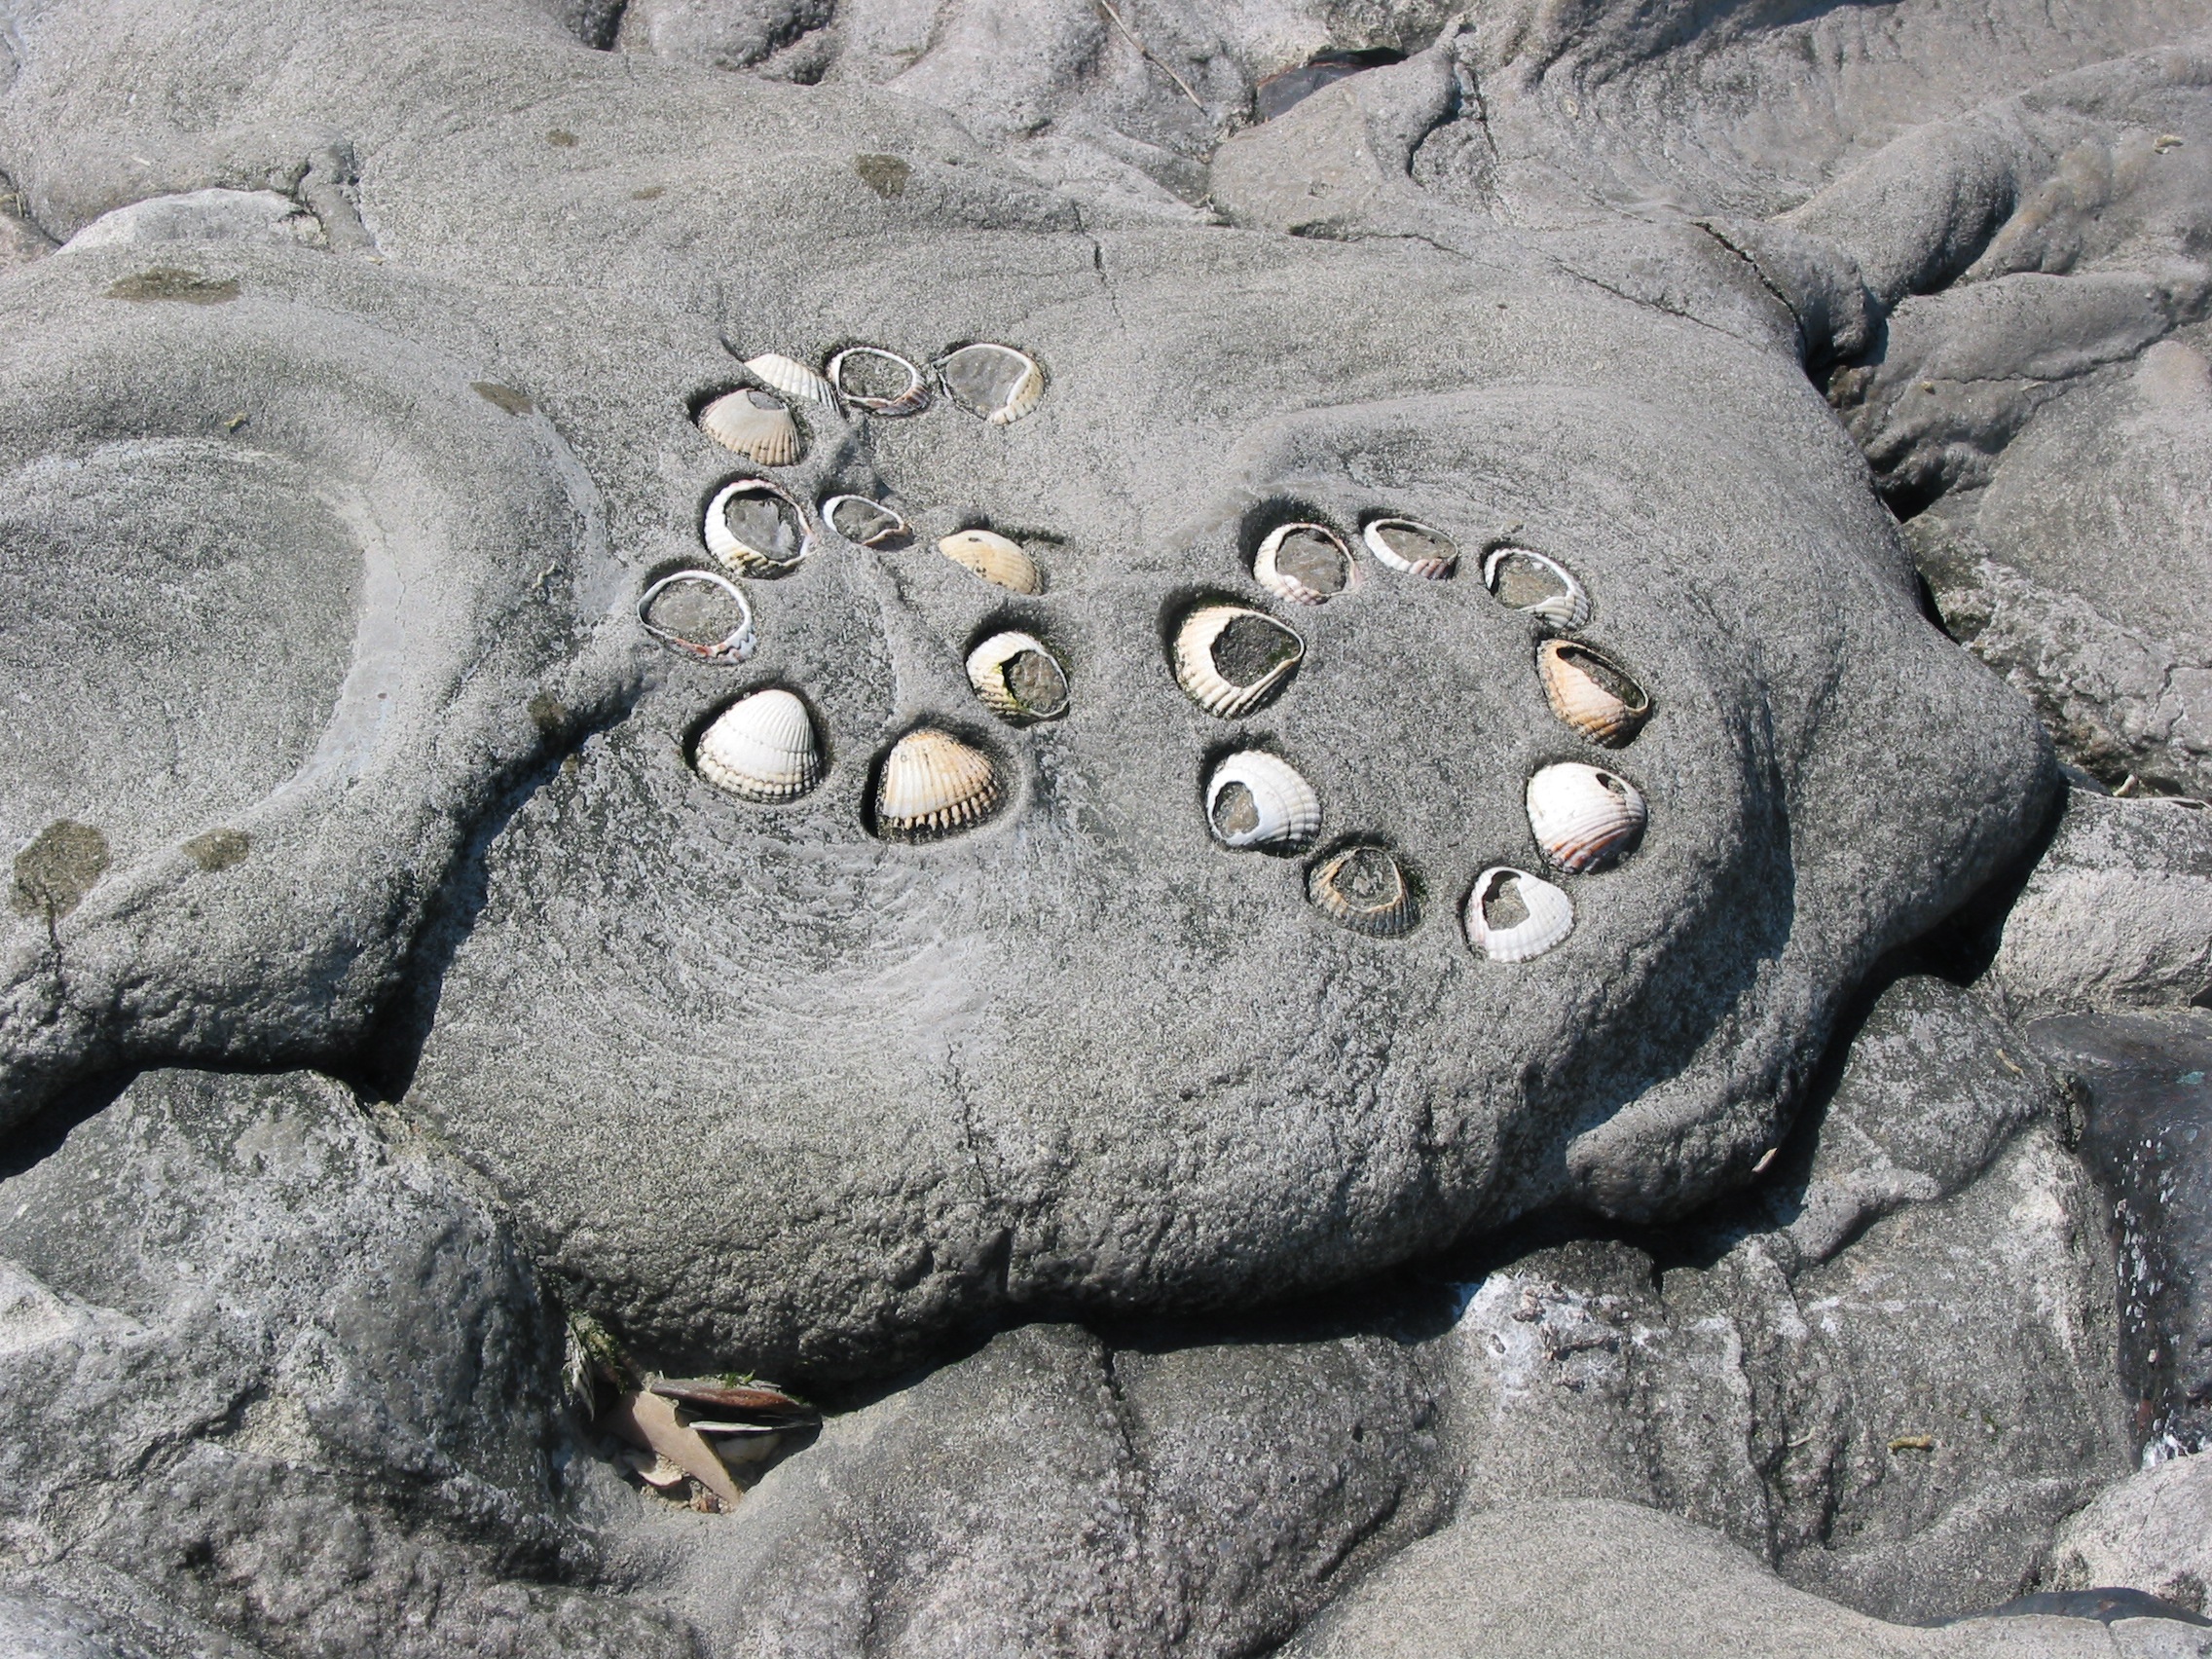
sand, rock, soil, material, seashell, sculpture, geology, boulder, north sea, mussels, sea animals, ancient history